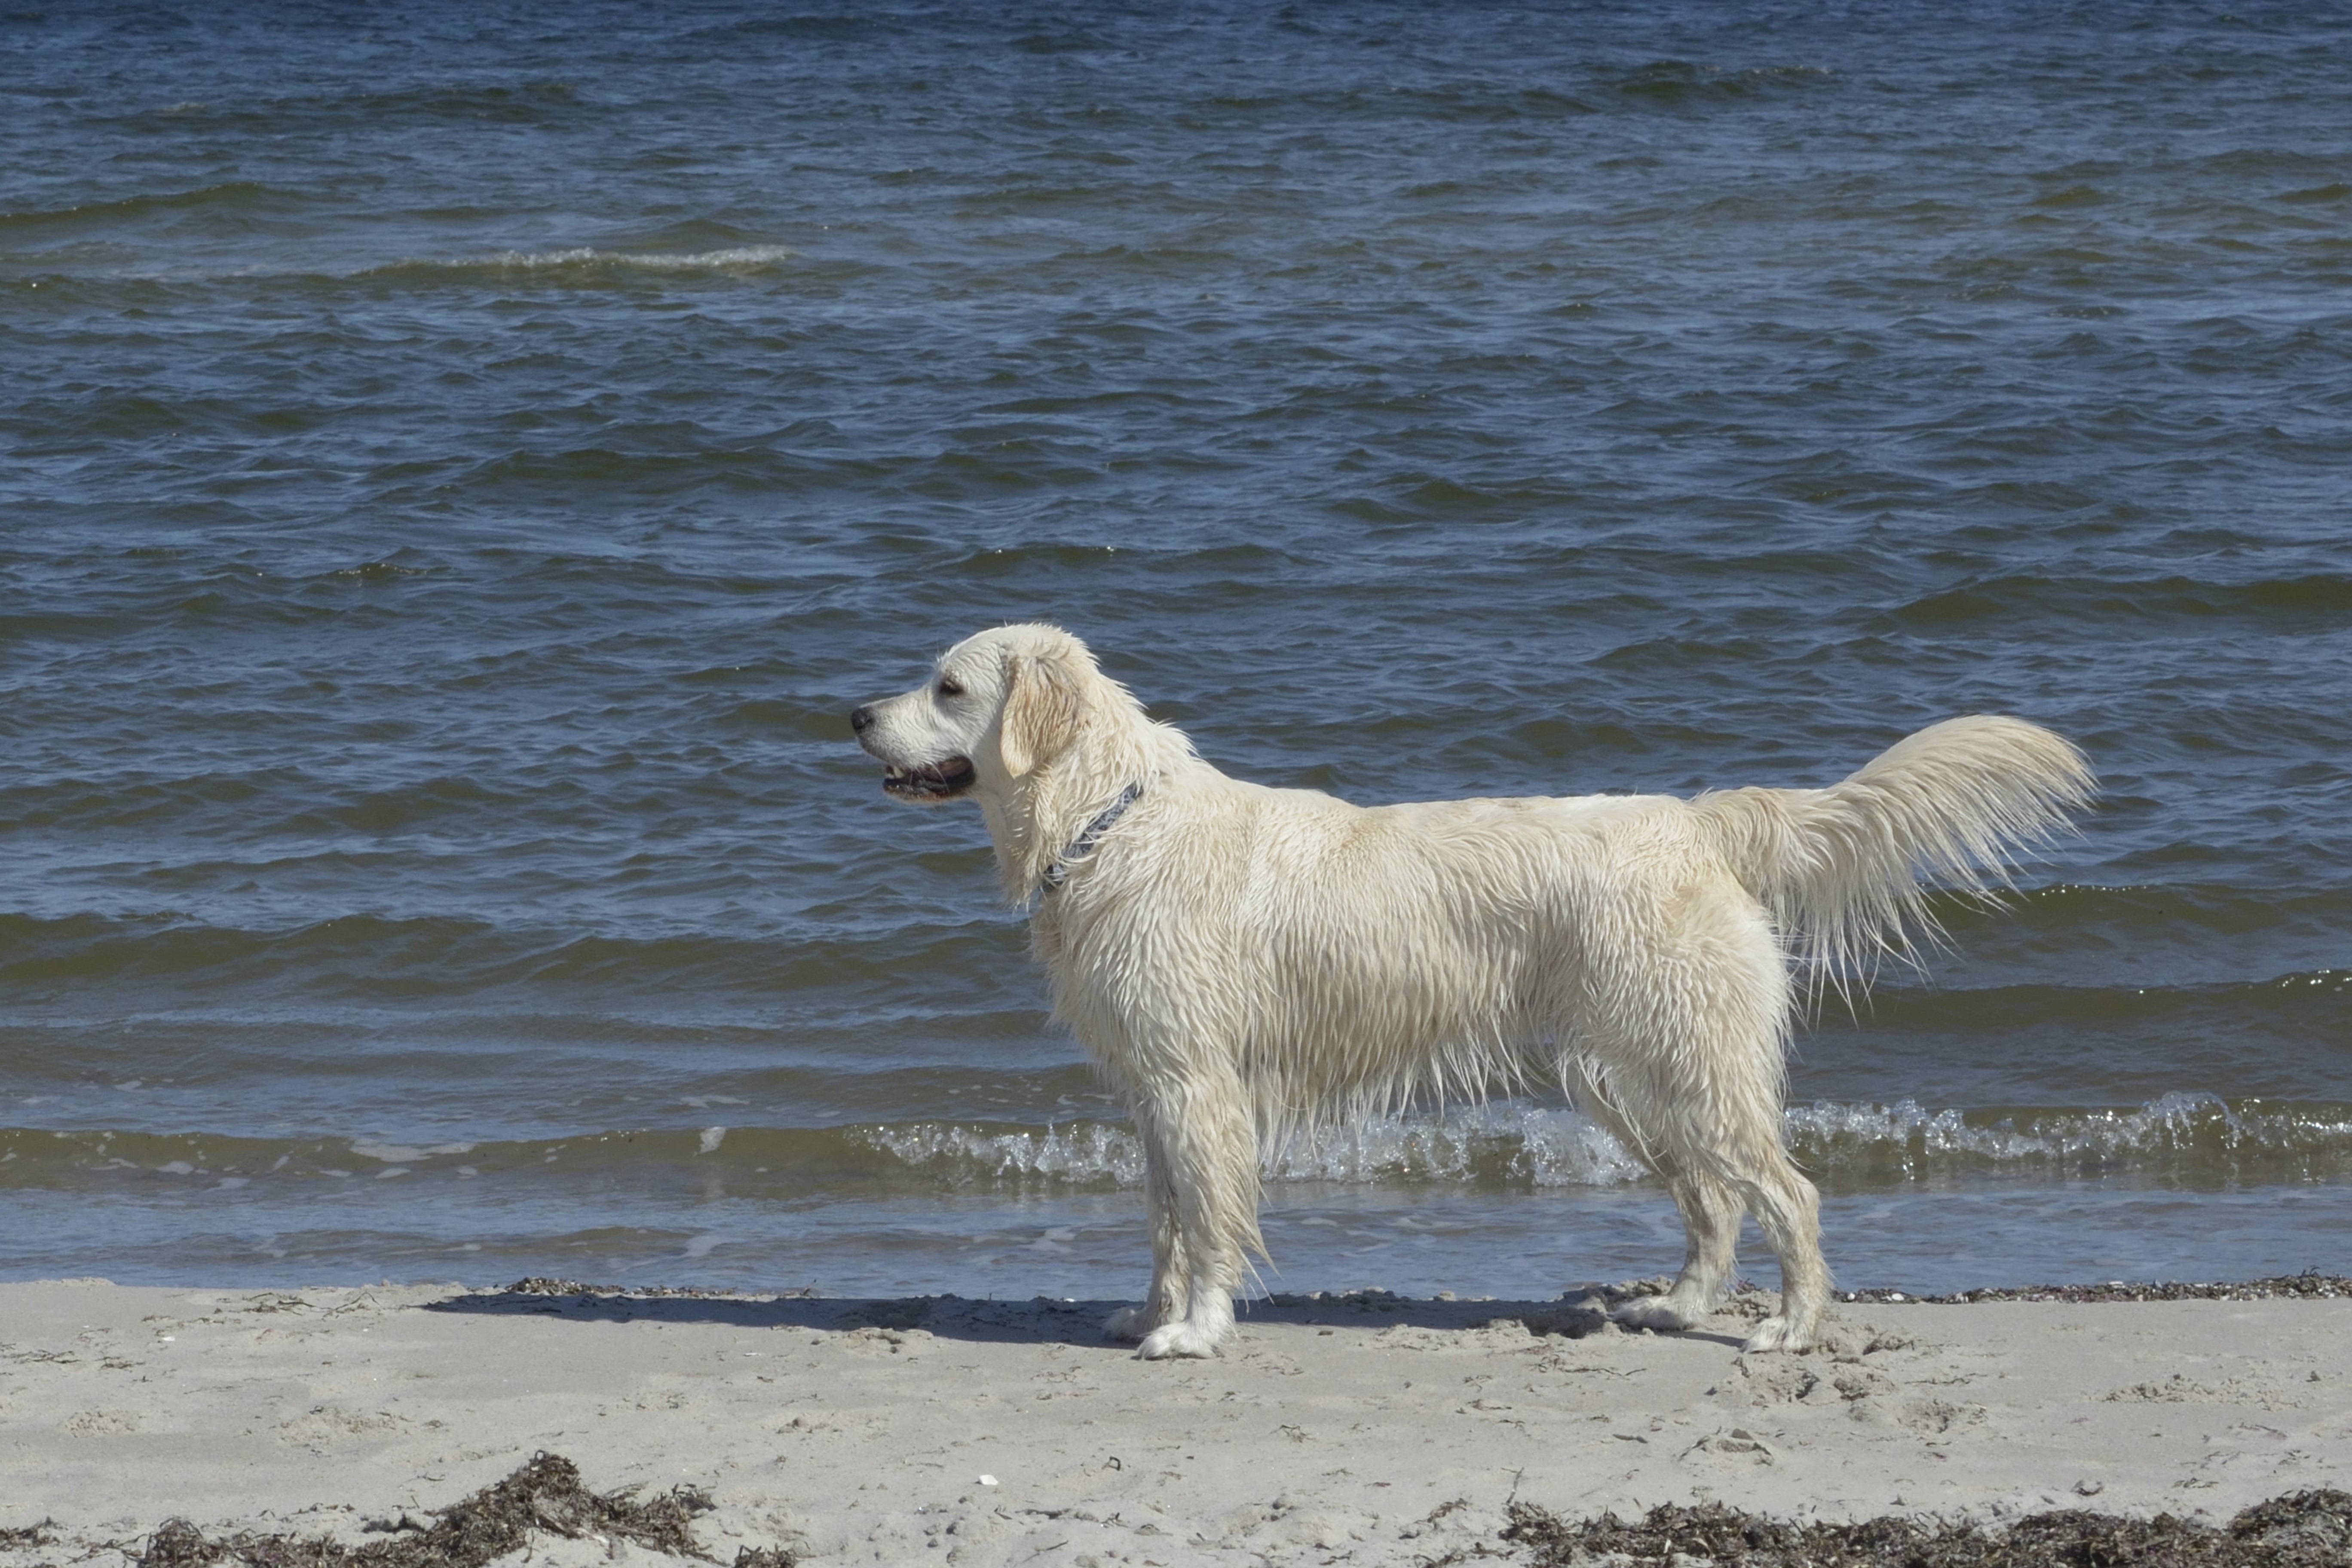
dog, mammal, dogs, golden retriever, vertebrate, dog breed, retriever, grace of golden heathland, dog like mammal, slovak cuvac